Sivaji: The Boss

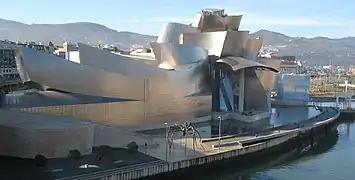
The Guggenheim Museum Bilbao which features in "Style".

The "Style" segment was filmed in May 2006 at the Frank Gehry-designed Guggenheim Museum in Bilbao, Spain, as well as the City of Arts and Sciences of Valencia and the Kursaal in San Sebastian.